Abel E. Leavenworth

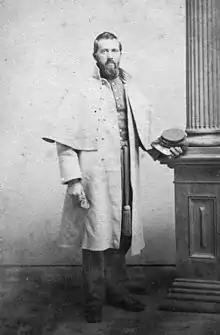
"1st Lieutenant Abel E. Leavenworth, Company K, 9th Regiment, Vermont Volunteer Infantry."

Abel Edgar Leavenworth was born 3 September 1828 in Charlotte, Vermont, son of Abel and Anna (Hickok) Leavenworth. He obtained his early education at the district schools of Madrid, New York and Charlotte and continued his studies at Hinesburgh Academy. Afterwards, he entered the University of Vermont, from which he graduated in 1856. He began his career as a teacher in 1846, taught district schools and eventually became the principal of the Bolivar Academy, Bolivar, Missouri, and the academies of Hinesburgh, Brattleboro, and New Haven. In 1870 he secured the incorporation and endowment of Beeman Academy at New Haven, the position of principal of which, he resigned in 1874 to become principal of the State Normal School at Randolph.